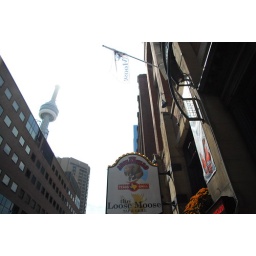
Toronto downtown side street with tower peeking over buildings